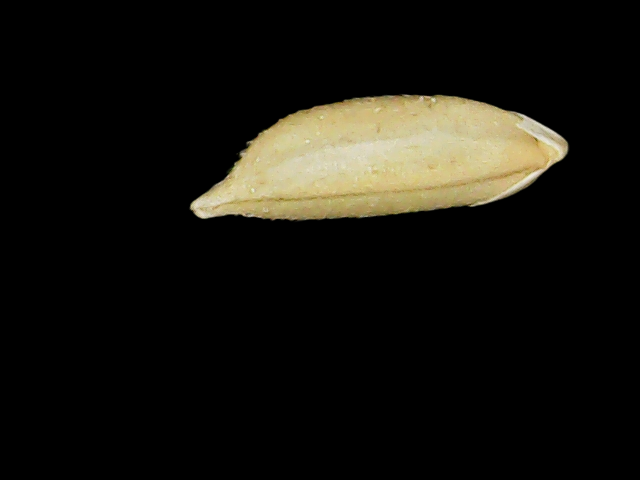
Rice variety: Binadhan12